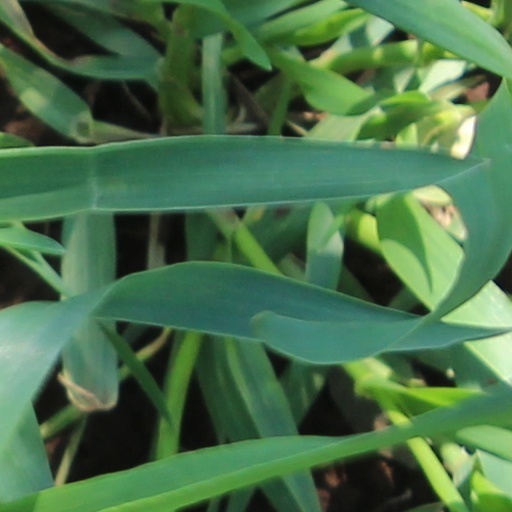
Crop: wheat